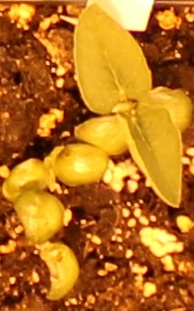
Label: Soybean